Rubblization

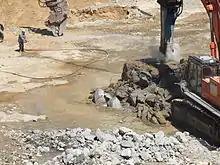
A hydraulic breaker creates concrete rubble.

Rubblization is a construction and engineering technique that involves saving time and transportation costs by reducing existing concrete into rubble at its current location rather than hauling it to another location. Rubblization has two primary applications: creating a base for new roadways and decommissioning nuclear power plants.